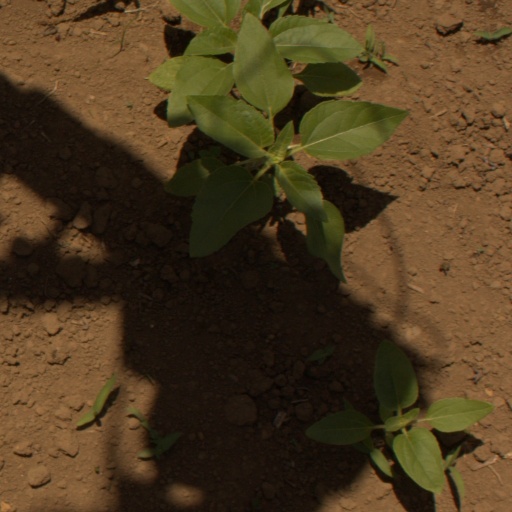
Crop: Jerusalem artichoke